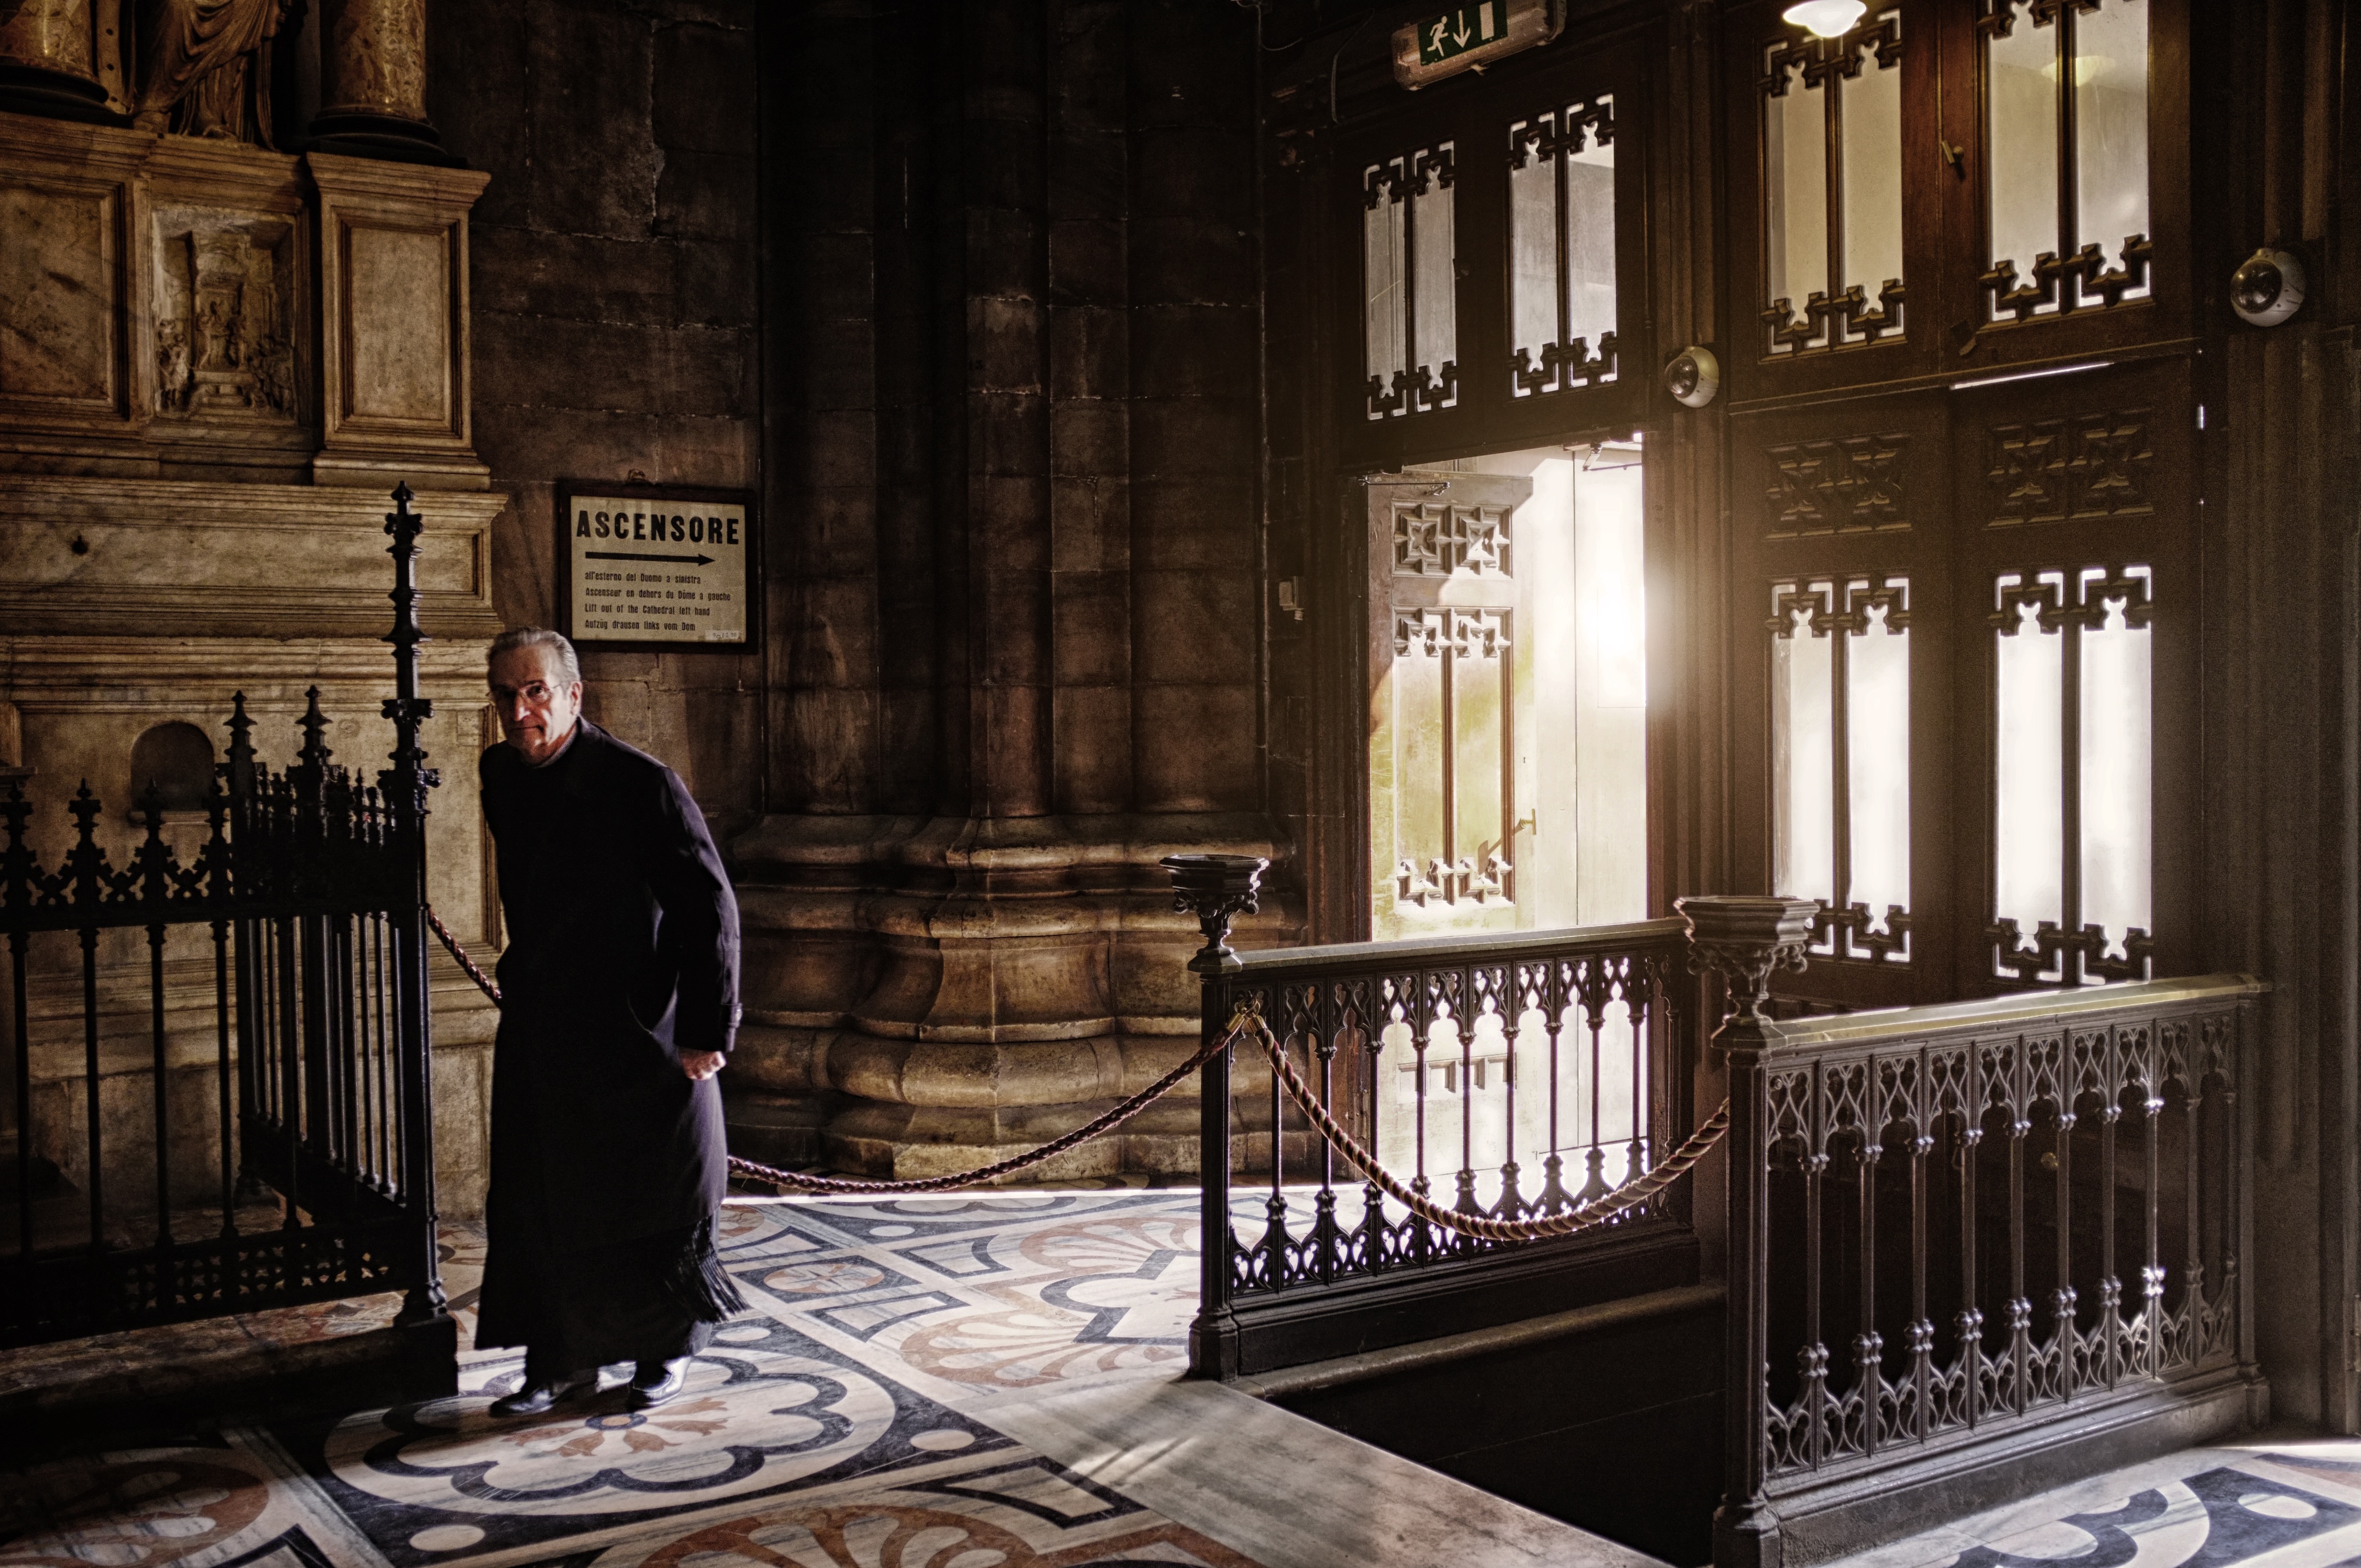
mansion, italy, church, interior design, jesus, milan, skul prura, doumo di milano